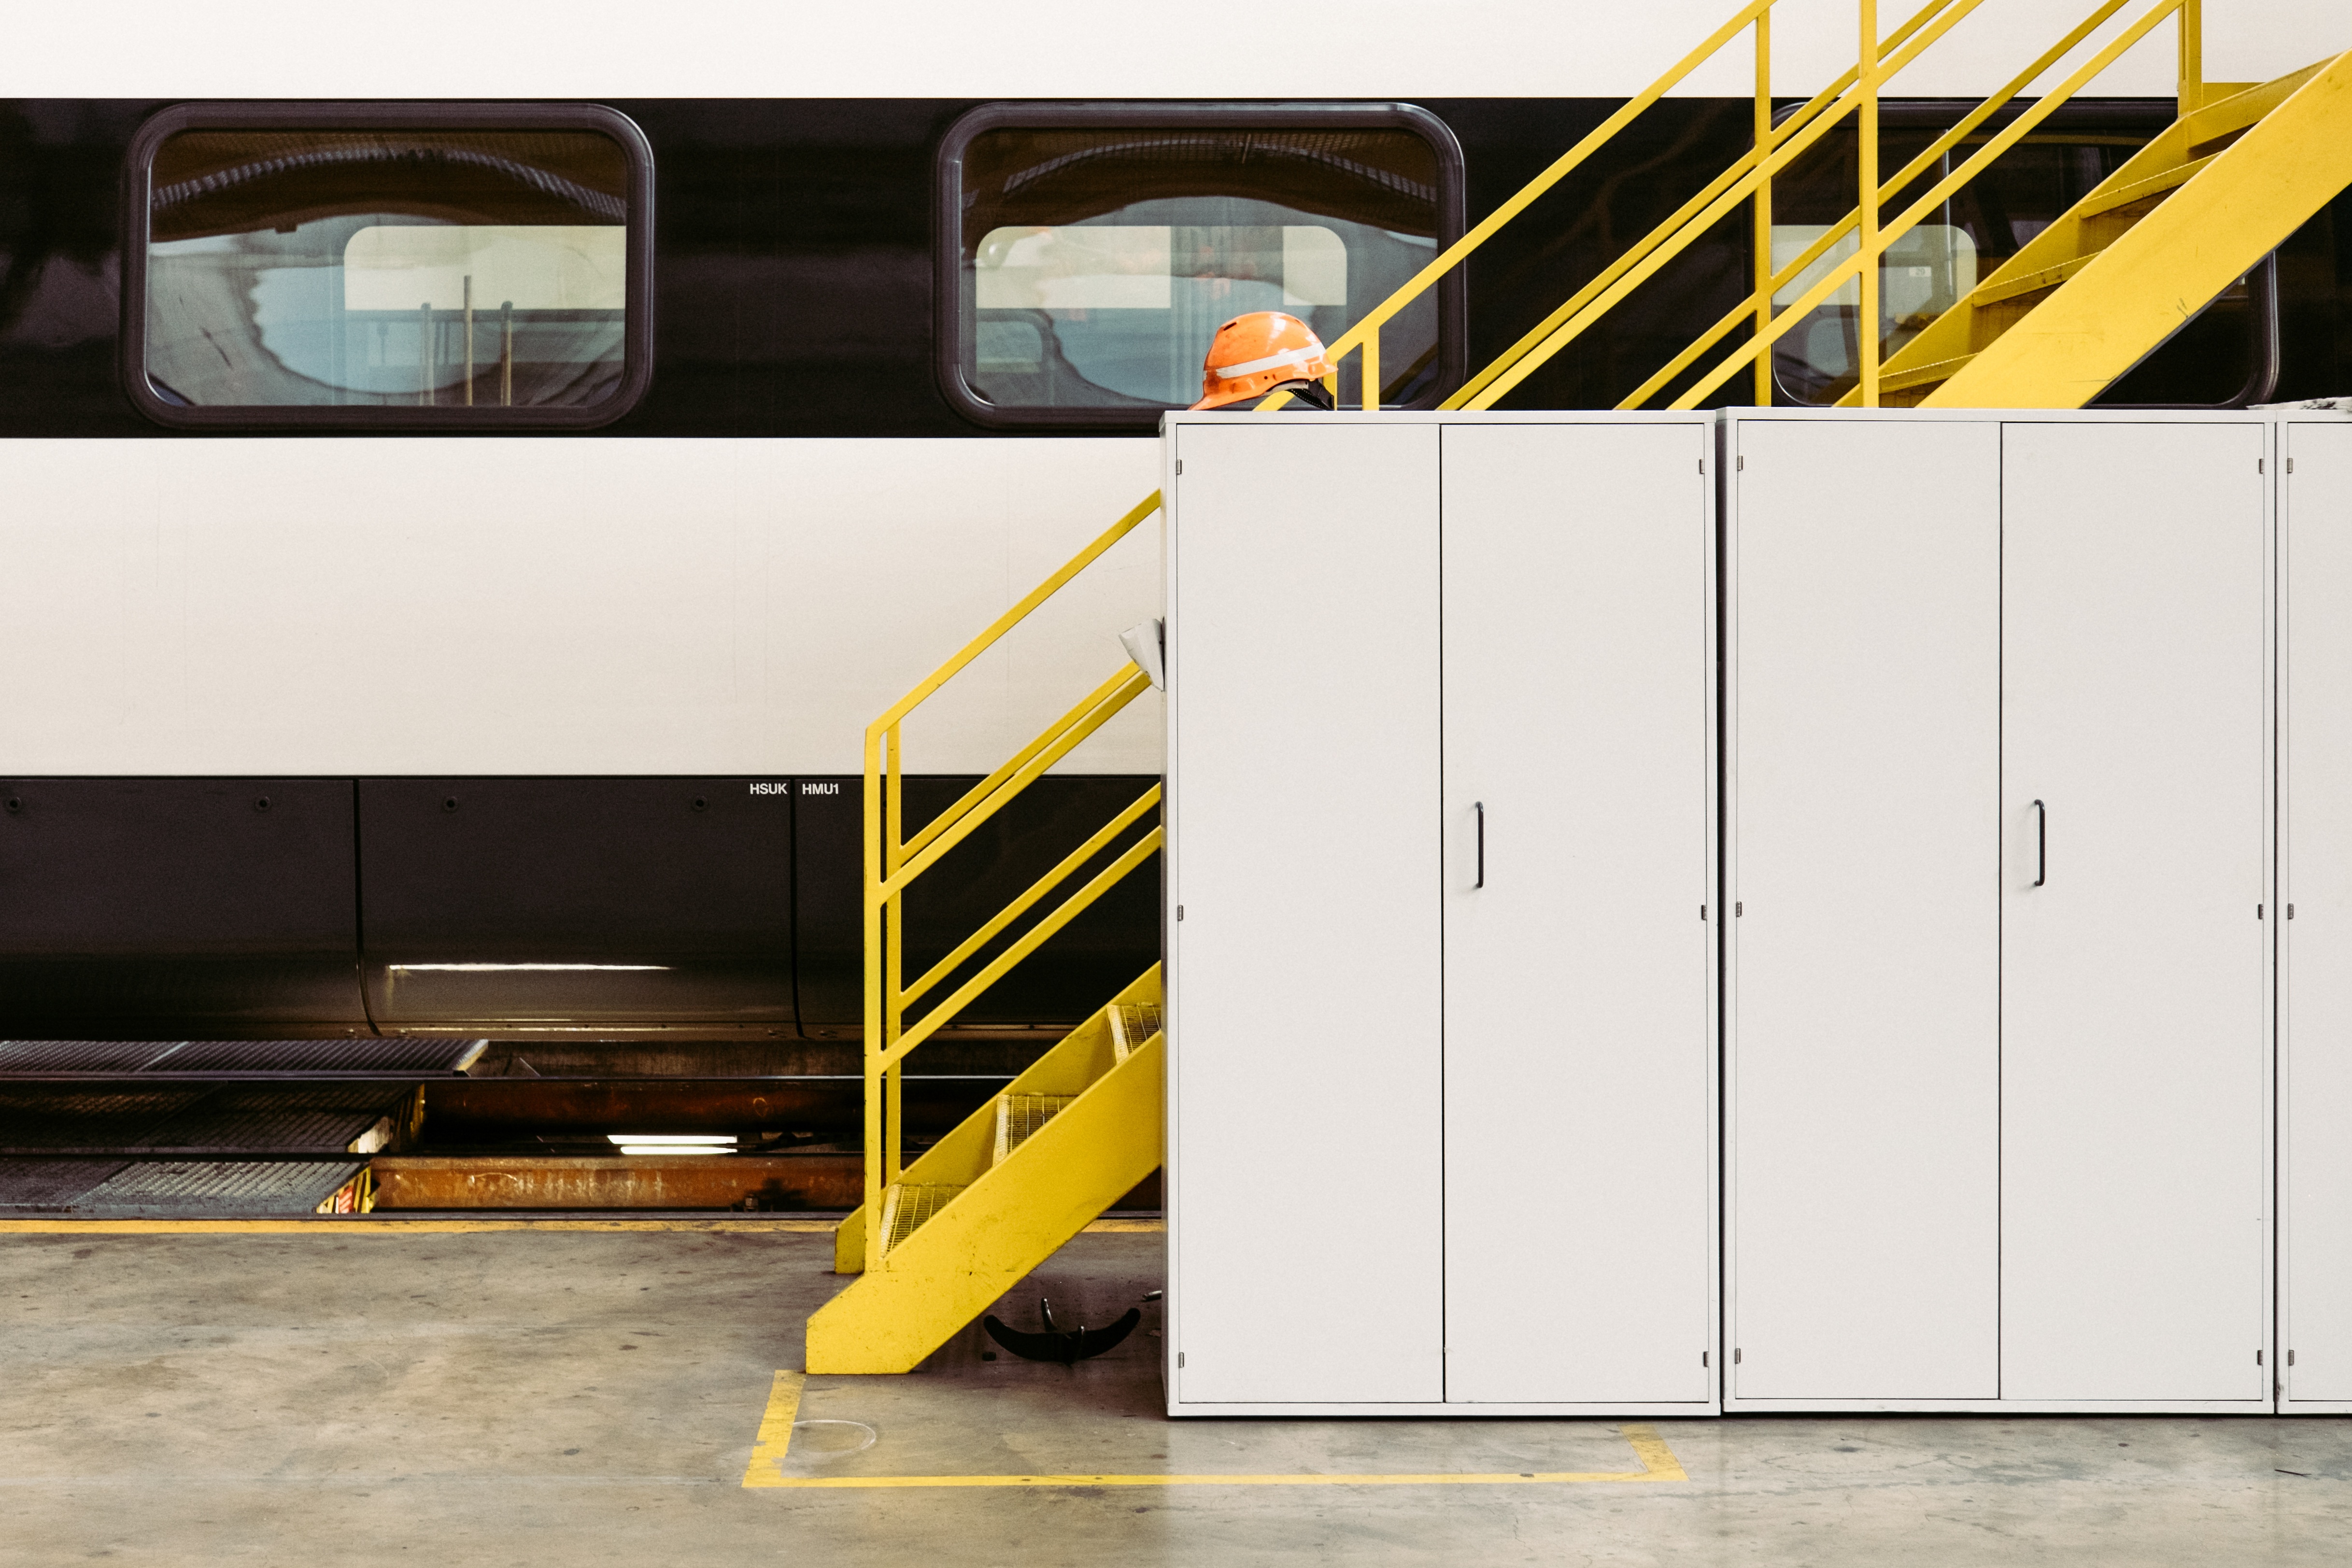
floor, furniture